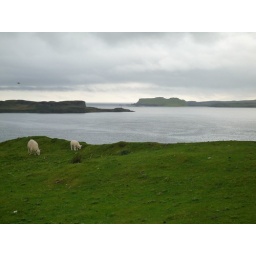
Sheep grazing in the green grass on the Isle of Skye, Scotland